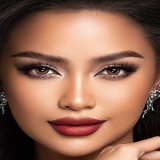
hoa hậu Ngọc Châu